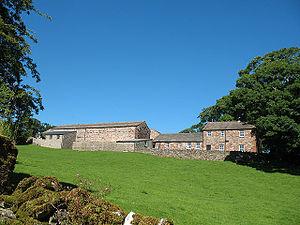
Hartley est un village et un civil parish de Cumbria, en Angleterre. Il est situé à environ un kilomètre à l'est de la ville de Kirkby Stephen. Administrativement, il dépend du district d'Eden. Au moment du recensement de 2011, il comptait 138 habitants.